Colorado

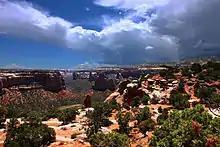
The Colorado National Monument near Grand Junction is made up of high desert canyons and sandstone rock formations.

To the west of the Great Plains of Colorado rises the eastern slope of the Rocky Mountains. Notable peaks of the Rocky Mountains include Longs Peak, Mount Blue Sky, Pikes Peak, and the Spanish Peaks near Walsenburg, in southern Colorado. This area drains to the east and the southeast, ultimately either via the Mississippi River or the Rio Grande into the Gulf of Mexico.